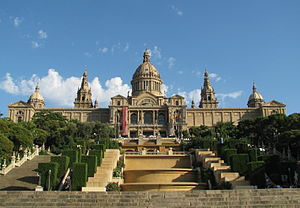
Catalonien / Billedgalleri
"Catalonien er et område i det nordøstlige Spanien, der i dag udgør et autonomt område. I følge den spanske forfatning betegnes Catalonien som en af flere ""historisk nationaliteter"" i Spanien. Hovedbyen i Catalonien er Barcelona, som også er Spaniens næststørste by.